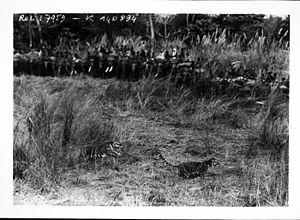
Deux tigres rabattus sur la ligne de chasse lors d’une chasse du roi Georges V à dos d’éléphants en Inde en 1912. 1 photographie nég. sur verre
La conservation du tigre est un sujet important de la conservation de la nature. Les populations du tigre, animal emblématique de l'Asie, ont fortement décru au cours du XXᵉ siècle, et ce n'est qu'à partir du milieu du XXᵉ siècle que l'Inde lance les bases de la protection de ce félin avant d'attirer l'attention de toute la communauté internationale sur les menaces qui pèsent sur lui. En ce début du XXIᵉ siècle, les tigres sauvages sont au bord de l'extinction. « Il faut prendre des décisions urgentes », prévient Tom Kaplan, cofondateur de Panthera, une ONG consacrée aux grands félins.